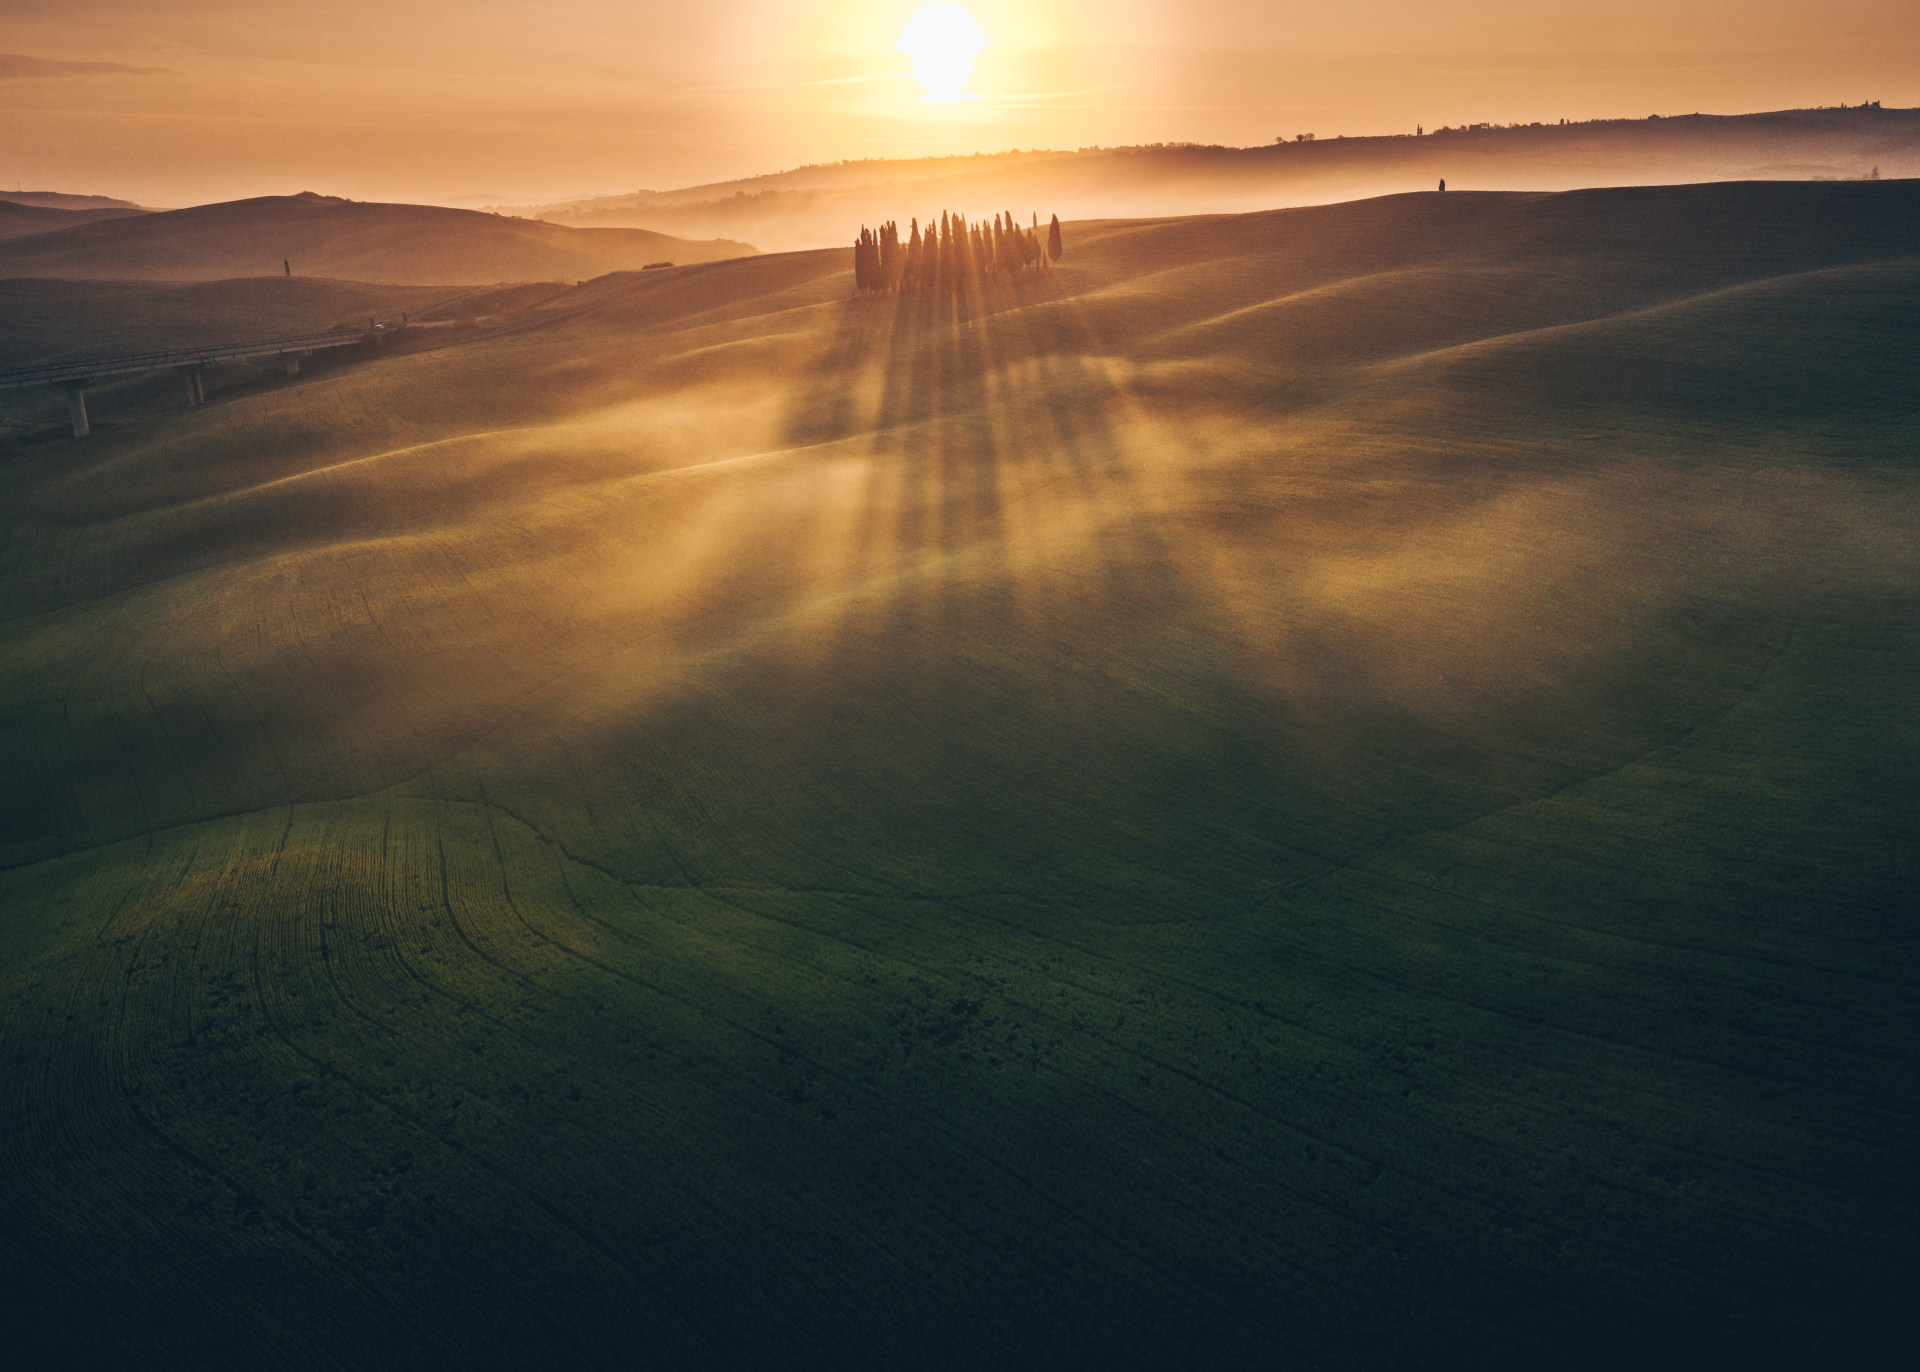
sun, sky, nature, atmospheric phenomenon, horizon, morning, atmosphere, light, cloud, sunlight, natural landscape, natural environment, daytime, sunrise, ecoregion, landscape, evening, hill, sunset, sea, calm, dawn, plain, mist, ocean, mountain, fog, stock photography, haze, grassland, winter, wind, dusk, space, wave